National Motor Racing Museum

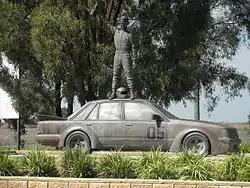
Peter Brock memorial, Bathurst

In the front of the museum is a memorial, unveiled 8 October 2008, to Peter Brock who won the Mount Panorama race nine times, he died in the Targa West rally event in September 2006. Sculptor Julie Squires created the memorial which depicts Brock standing atop a 1984 VK Commodore, the car he drove at the Bathurst 1000 motor race in 1984.